Nondestructive testing

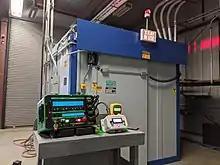
X-ray vault used in Radiography

Nondestructive testing (NDT) is any of a wide group of analysis techniques used in science and technology industry to evaluate the properties of a material, component or system without causing damage.